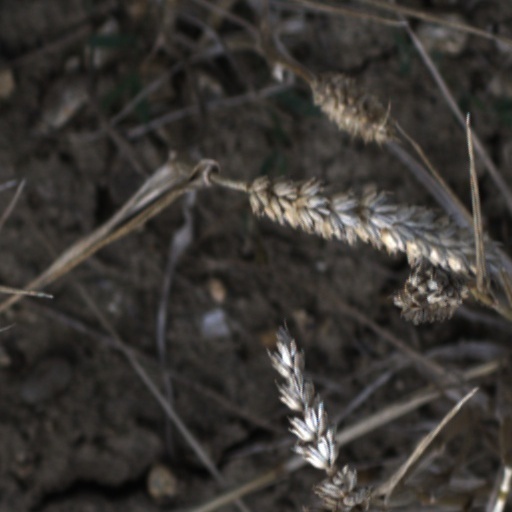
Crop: wheat